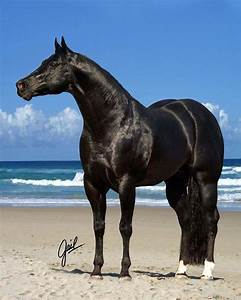
Label: horse